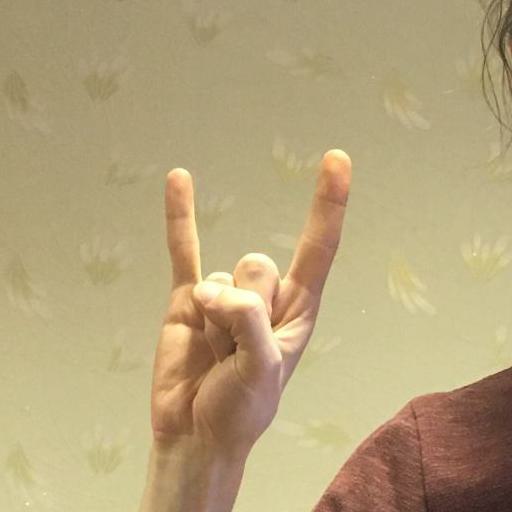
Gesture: rock